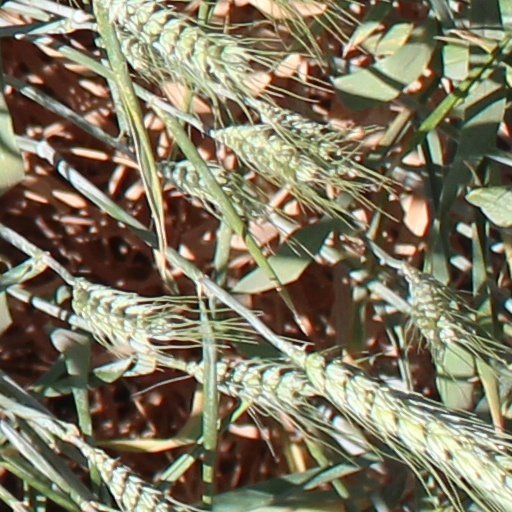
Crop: wheat